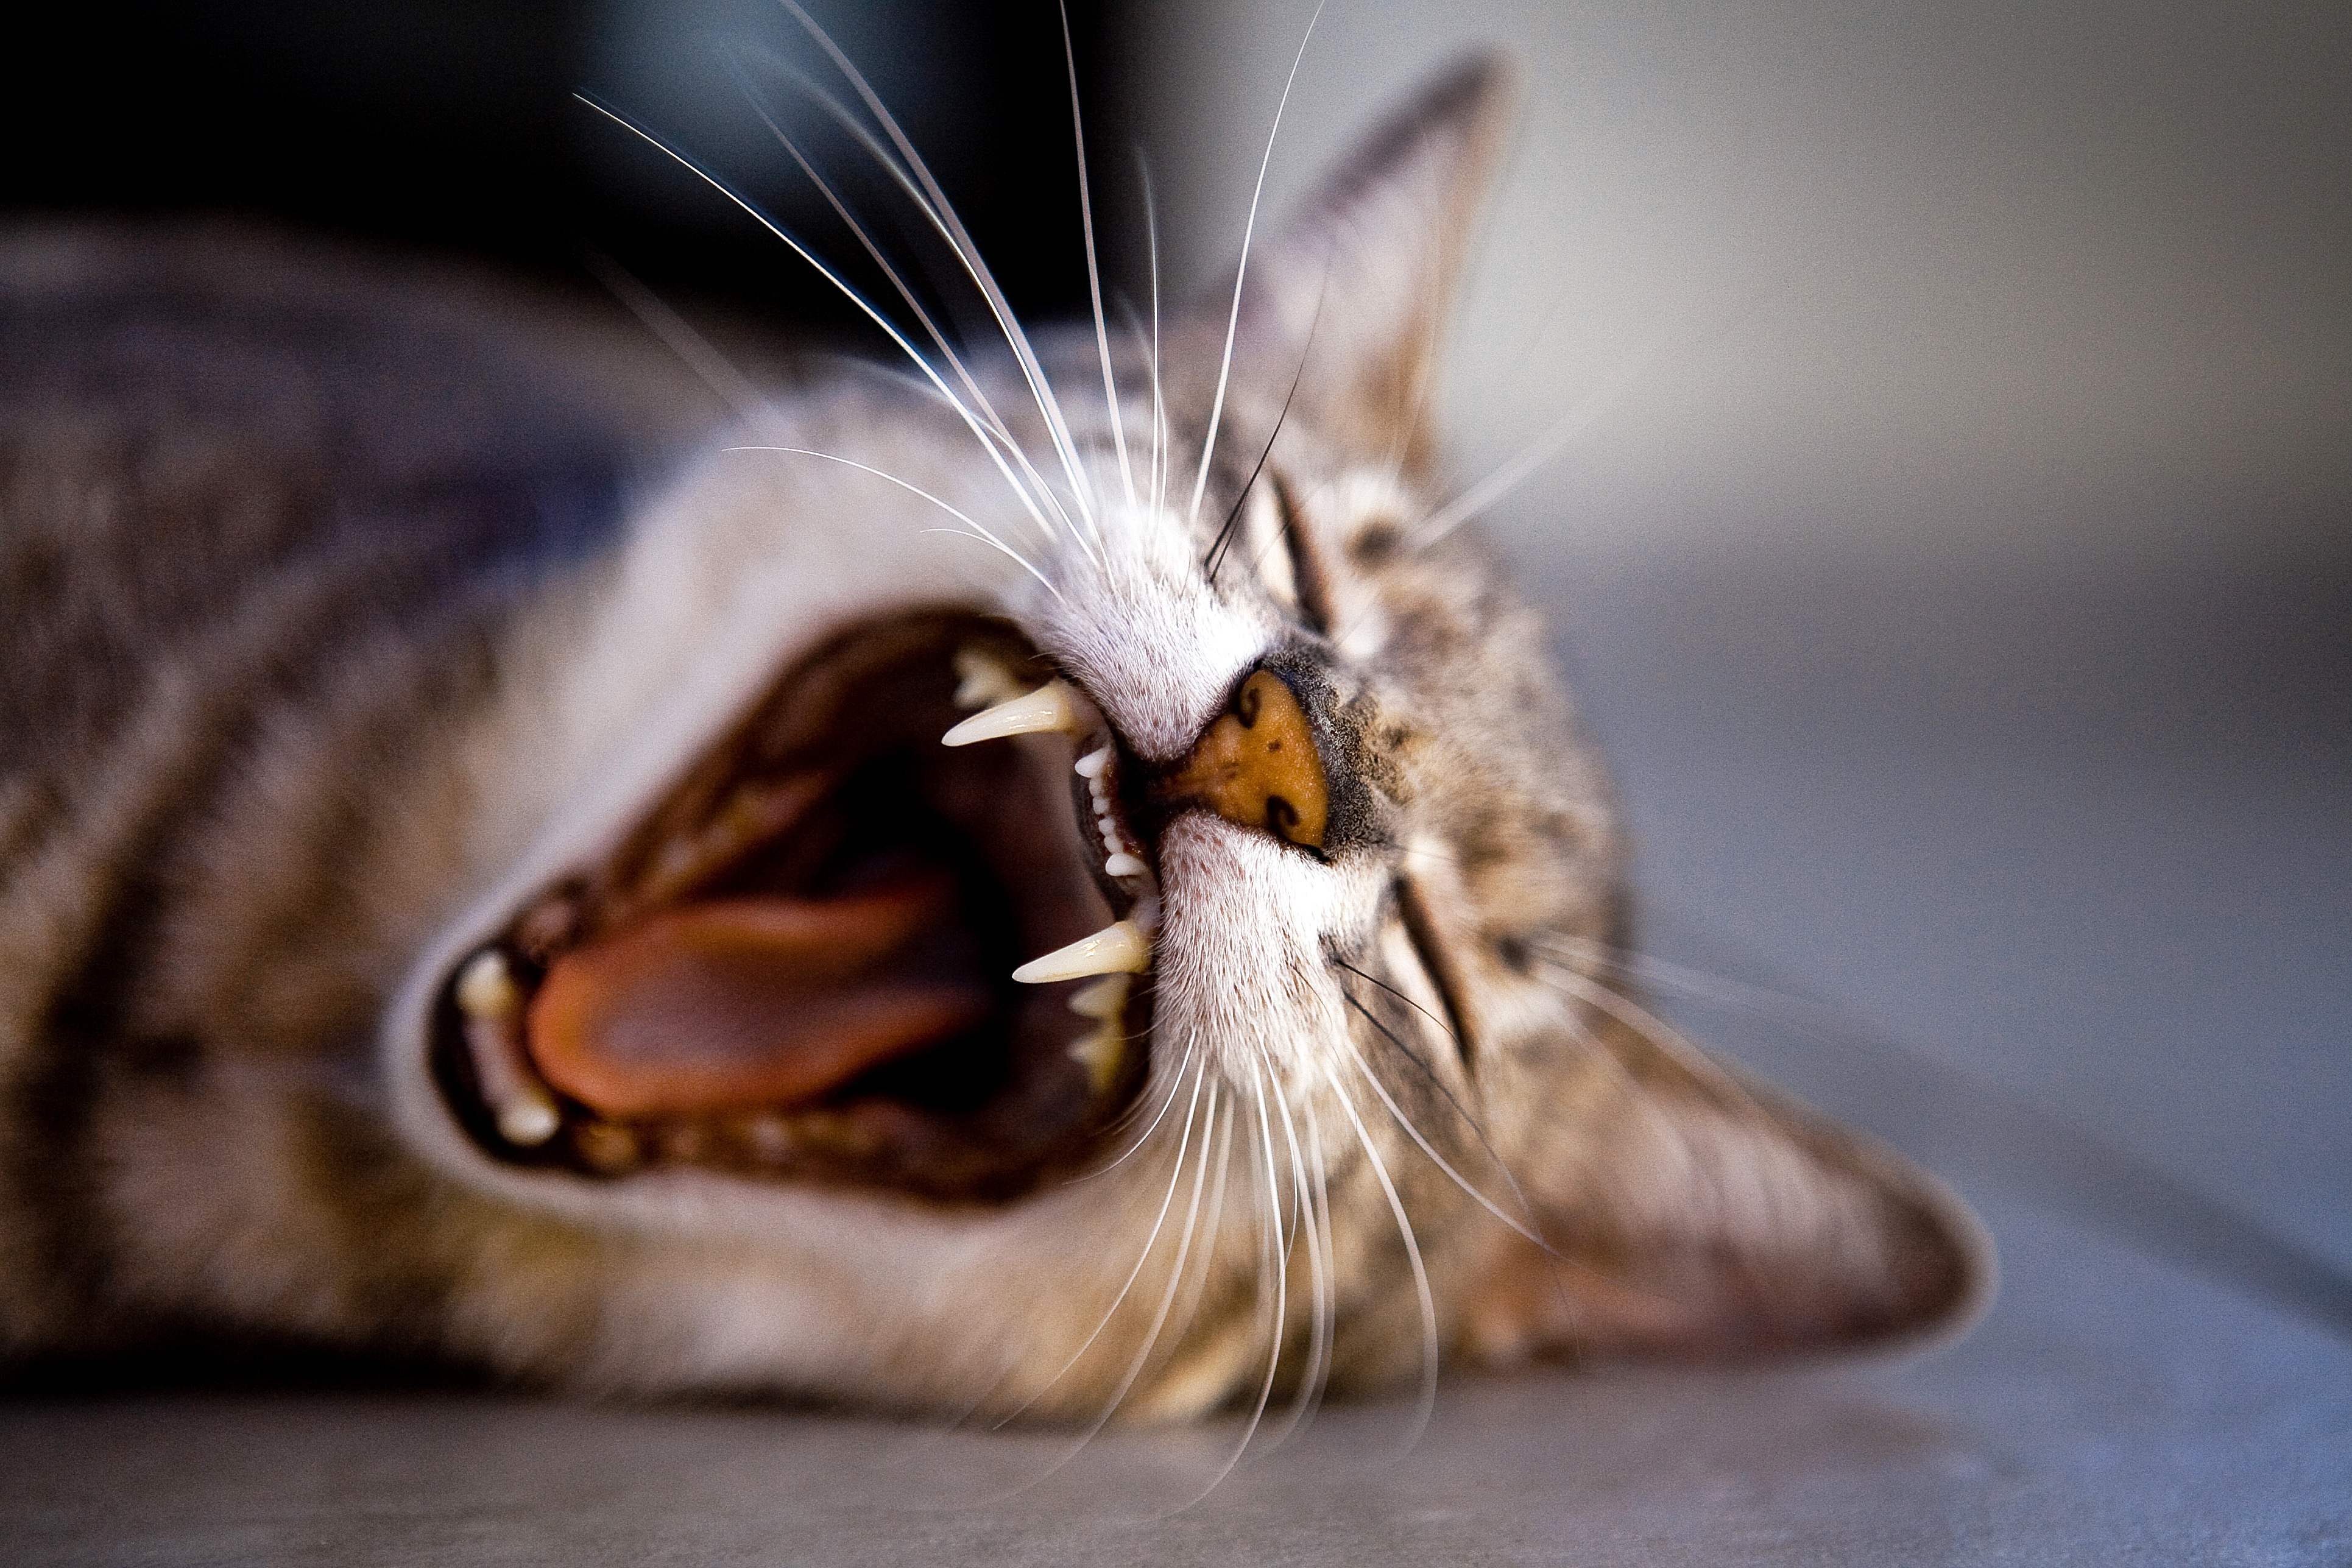
bird, animal, pet, beak, cat, feline, tabby, fauna, close up, whiskers, eye, vertebrate, yawning, fangs, macro photography, small to medium sized cats, cat like mammal